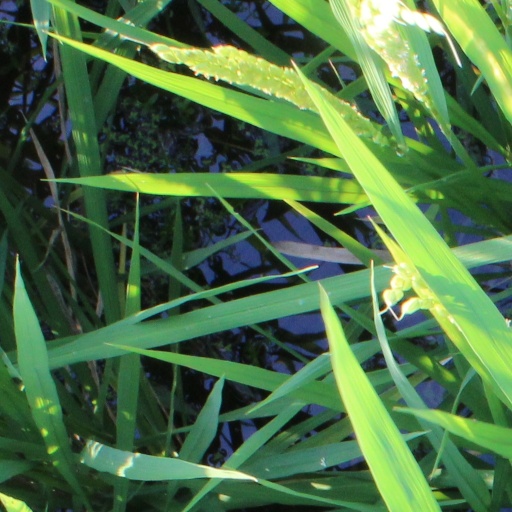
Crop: rice